Boat Dwellers

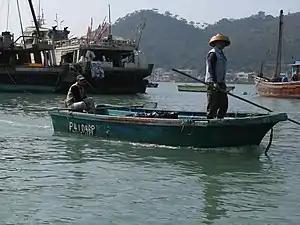
Boat Dwellers in Hong Kong

Some Chinese myths claim that animals were the ancestors of the Barbarians, including the Boat Dweller people. Some ancient Chinese sources claimed that water snakes were the ancestors of the Boat Dwellers, saying that they could last for three days in the water, without breathing air.